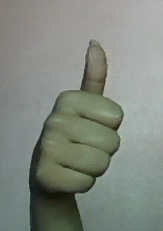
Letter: aleff